Amelie Schoenenwald

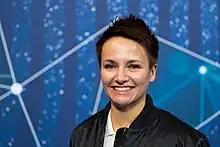
Schoenenwald in 2022

Amelie Karin Josephine Schoenenwald (born 1989) is a German biologist and reserve astronaut. She was chosen as a reserve astronaut in the European Astronaut Corps in 2022.